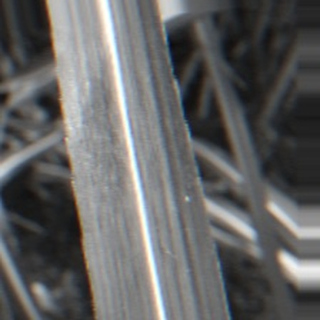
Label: sugarcane_bacterial_blight